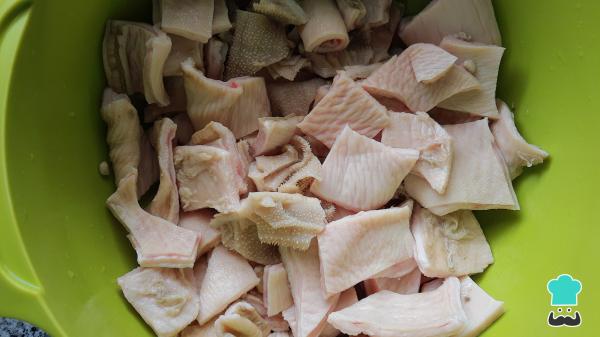
Para comenzar la receta de quesadillas de pancita, primero lava muy bien la pancita, pica en trozos y lleva a cocinar en una olla con suficiente agua, 2 dientes de ajo, 1 trozo de cebolla y una cucharada de sal. Puedes hacerlo en olla normal, pero en esta tardará mucho más, te recomiendo que uses una olla de presión para que sea más rápido. Deja cocinar por un mínimo de 1 hora, la pancita debe quedar suave.